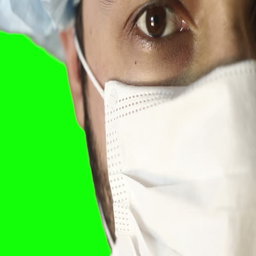
macro close - up of human eye .